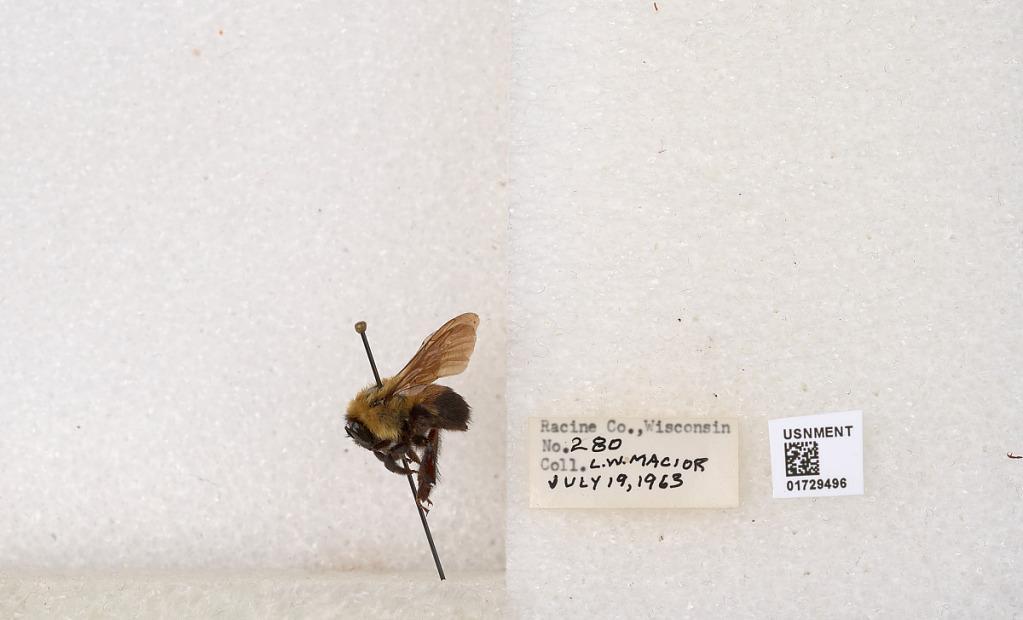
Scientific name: Bombus (Separatobombus) griseocollis (De Geer)
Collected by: L. Macior
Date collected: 1963-7-19
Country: United States
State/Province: Wisconsin
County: Racine
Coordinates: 42.7299, -87.8123